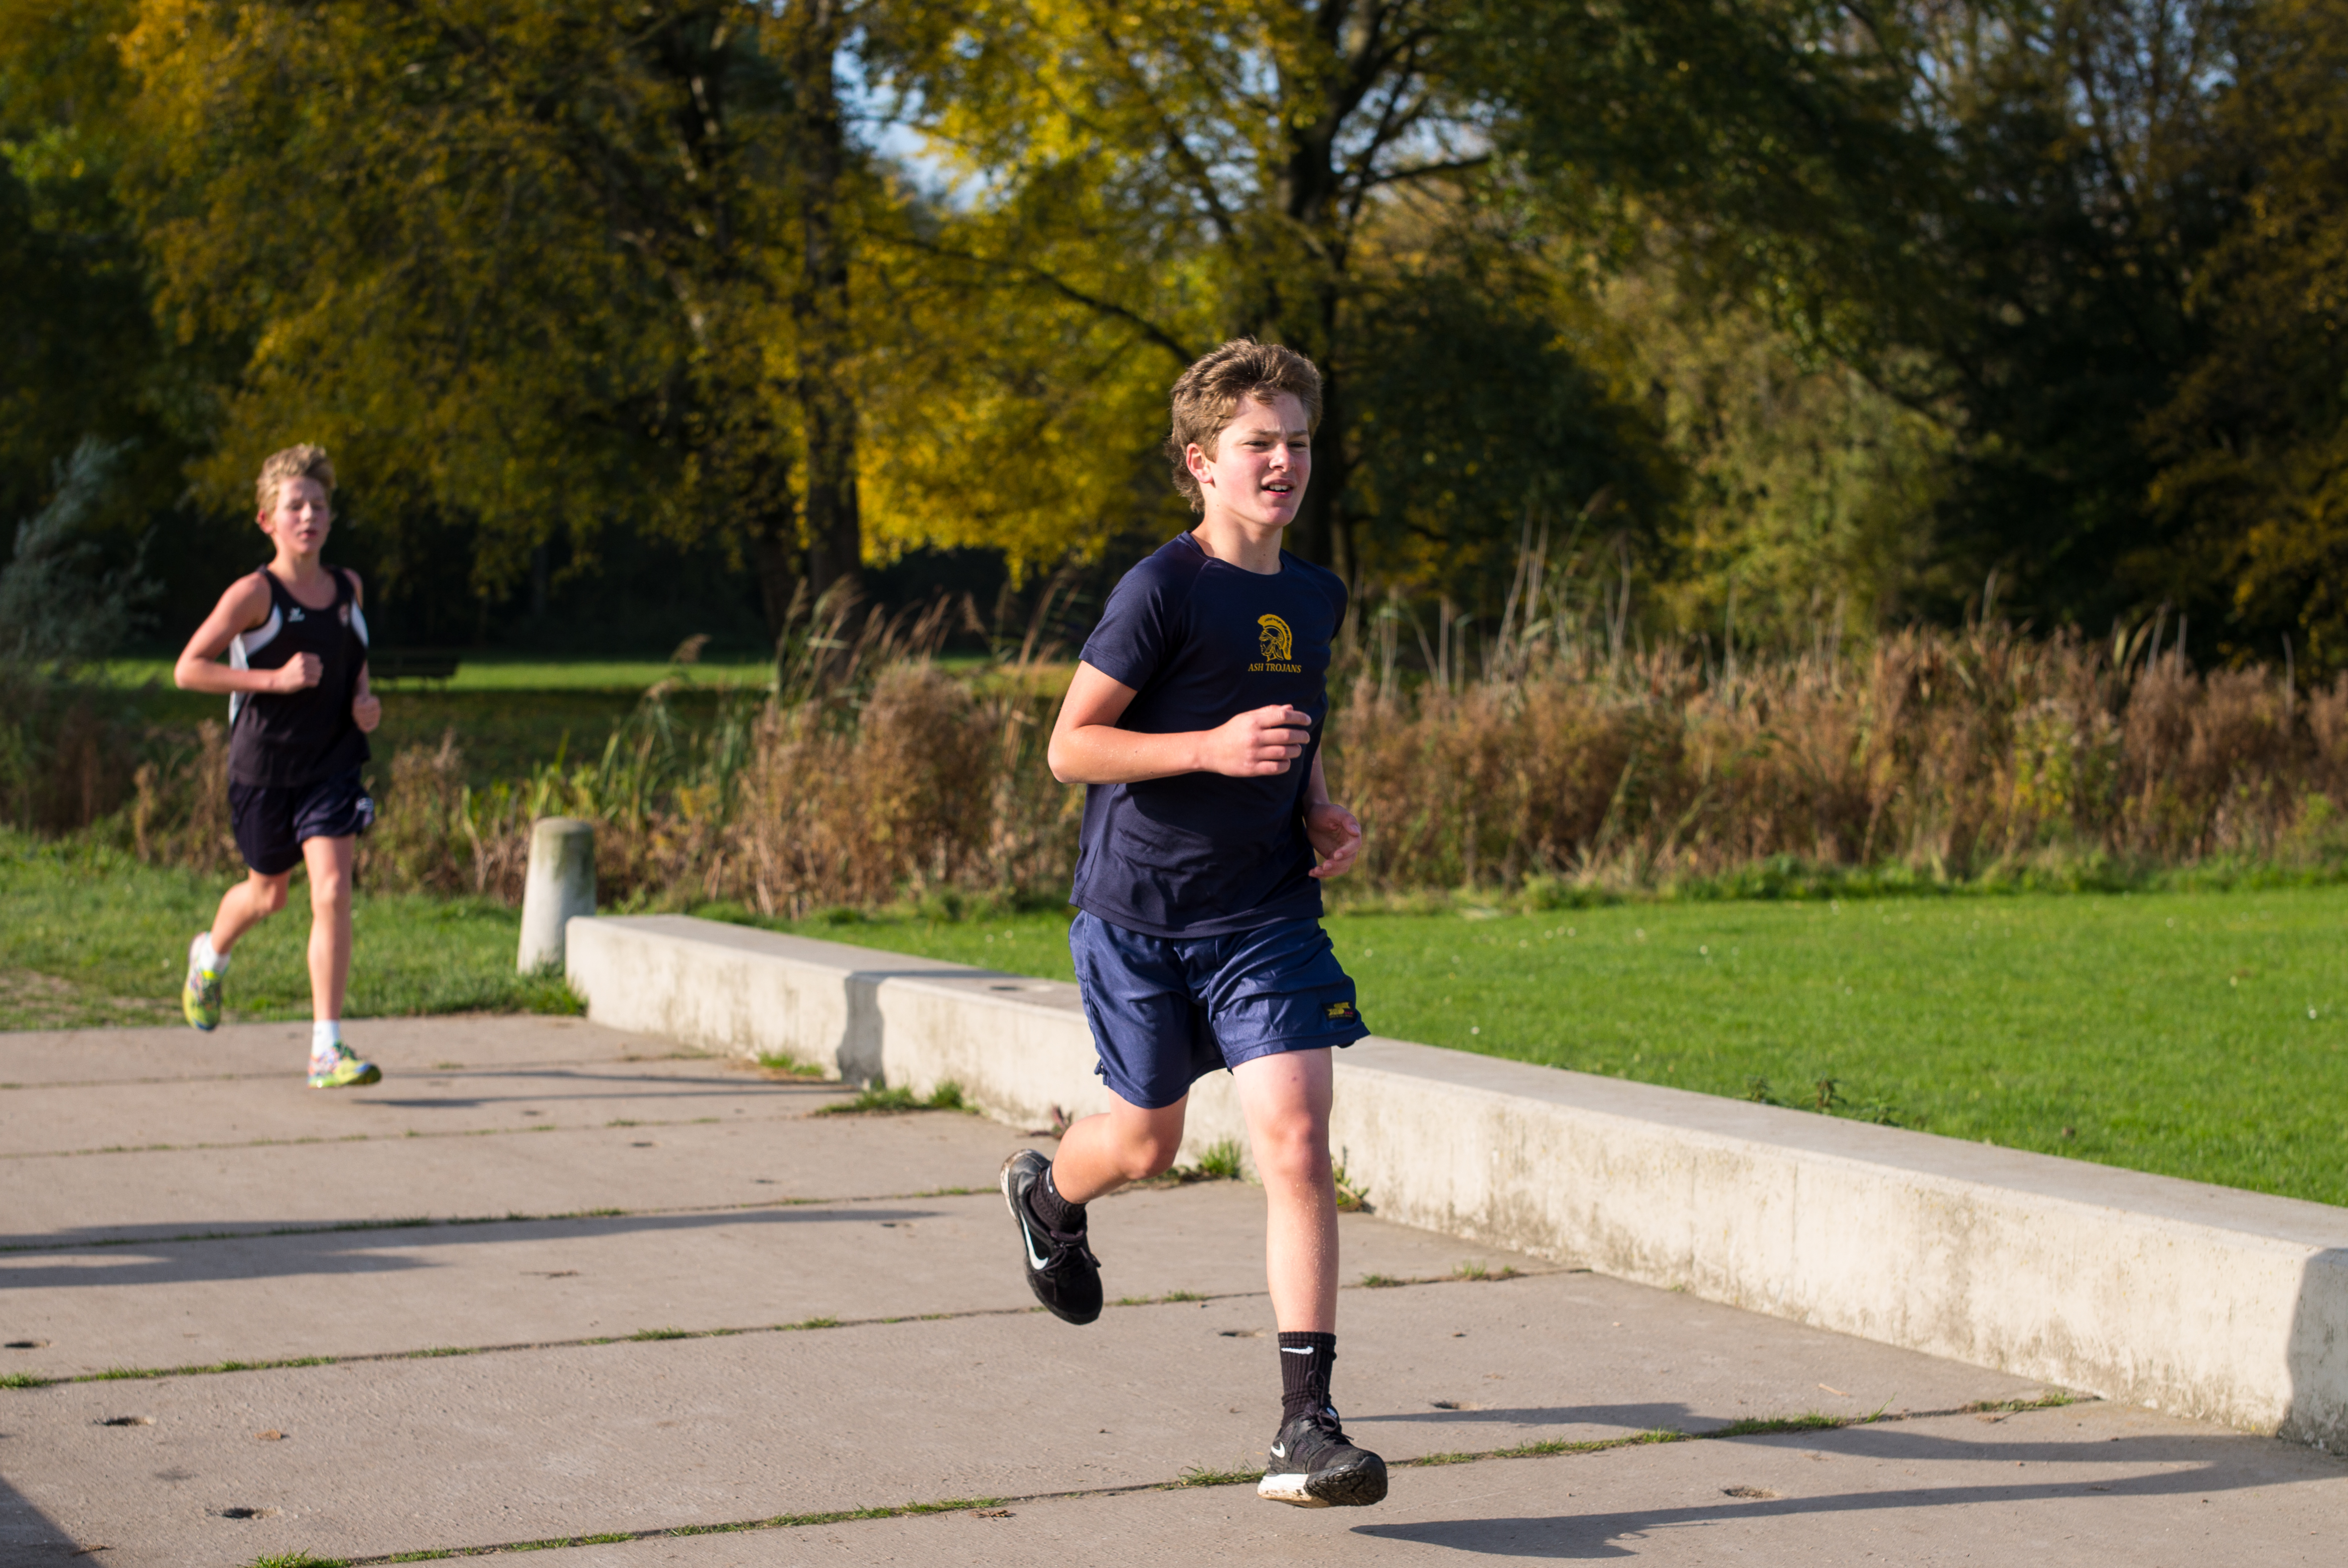
person, running, country, recreation, europe, high, park, jogging, cross, ash, race, competition, woods, holland, hague, amsterdam, netherlands, international, girls, m, team, sports, dutch, boys, 50, school, runners, endurance, junior, leica, 240, summilux, varsity, athletics, meet, bos, isa, amsterdamse, physical exercise, outdoor recreation, human action, endurance sports, ultramarathon, duathlon, long distance running